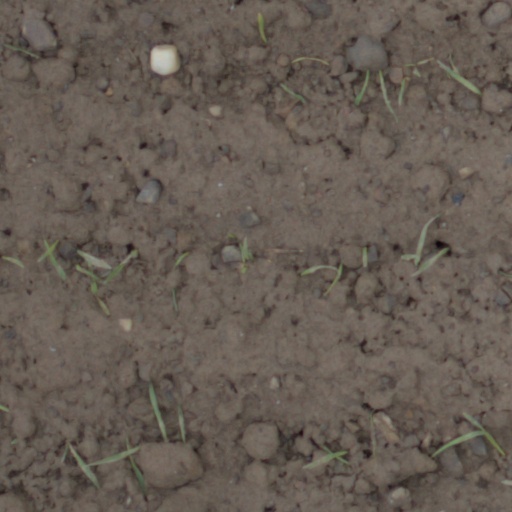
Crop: wheat